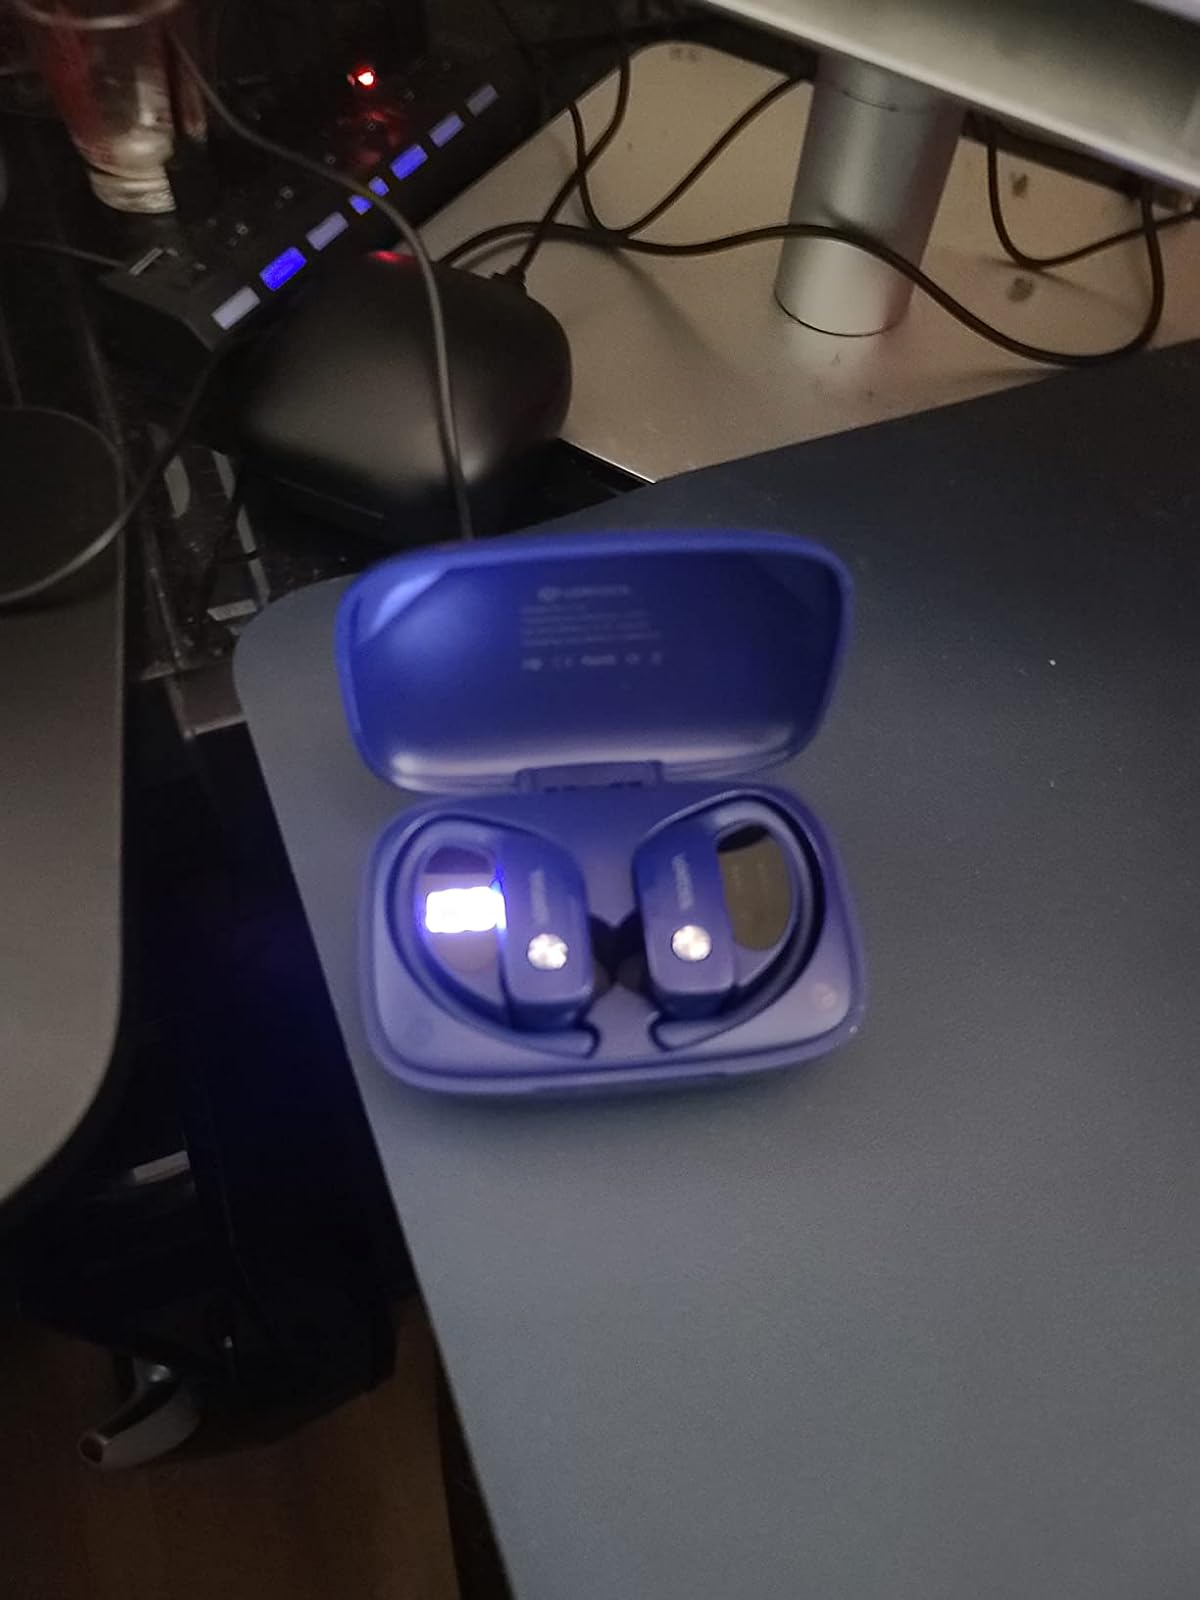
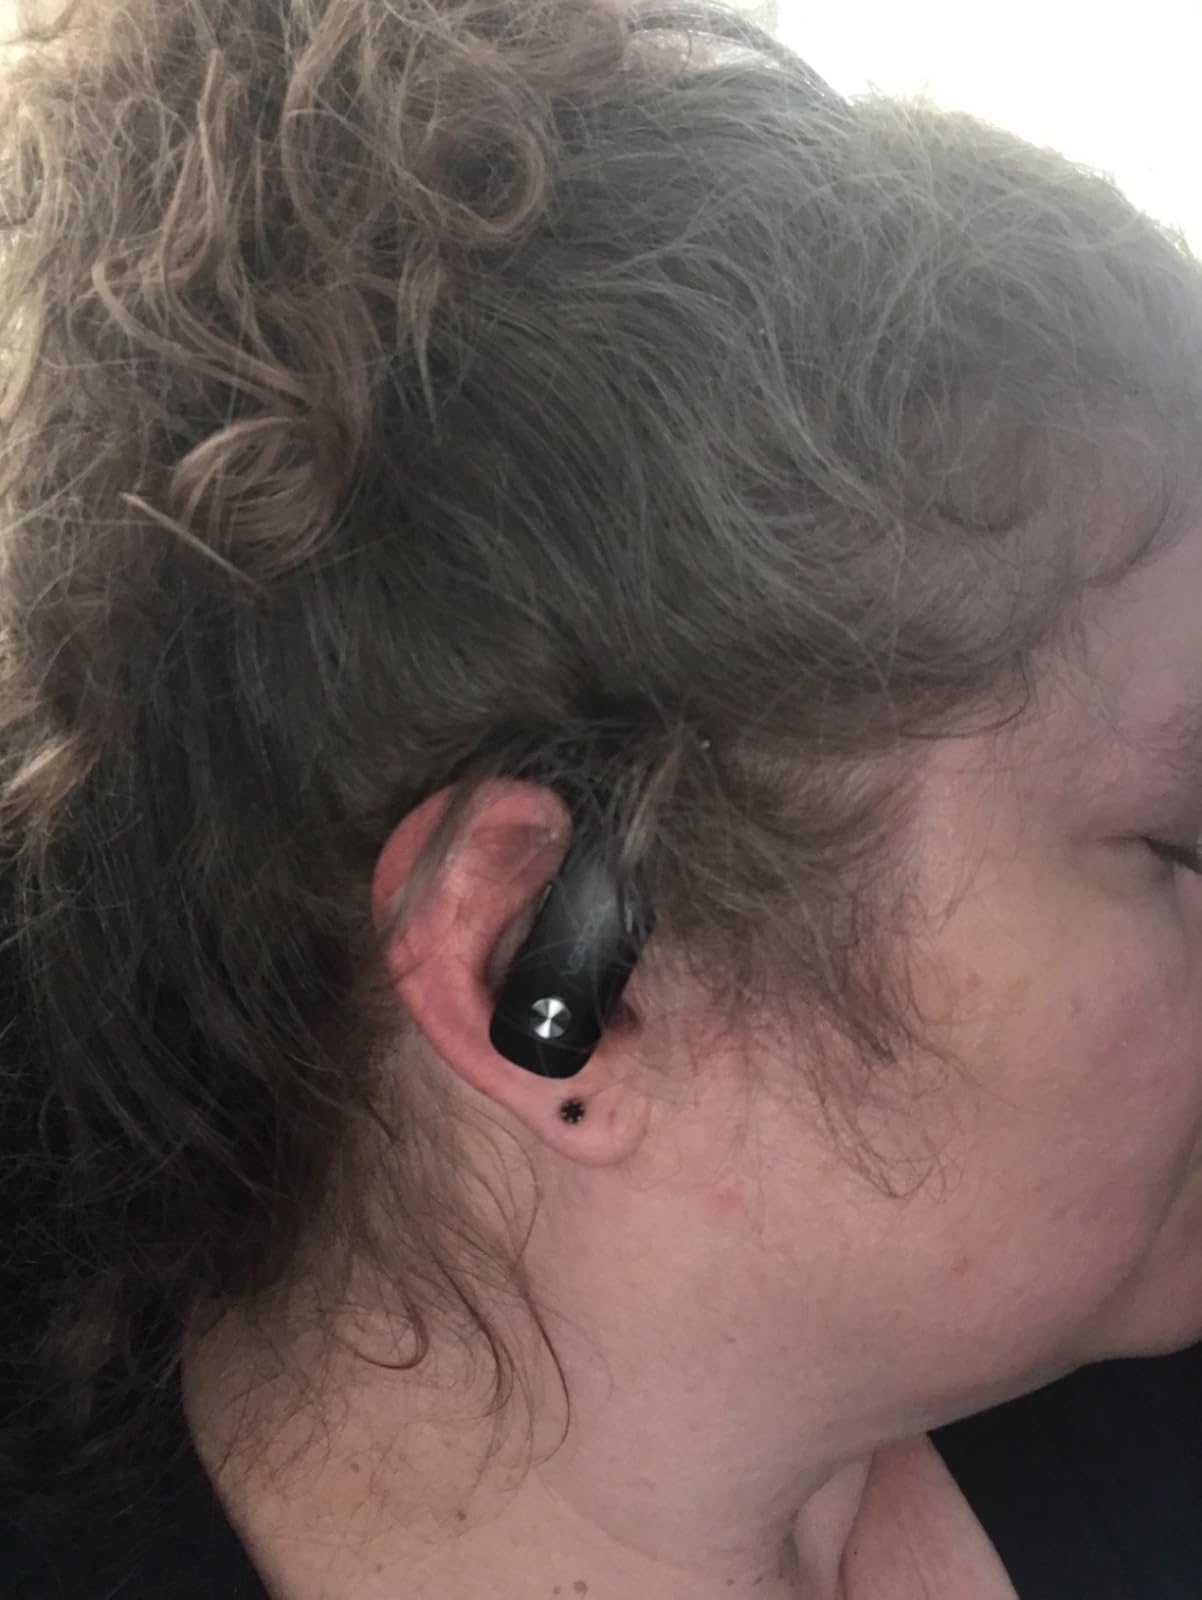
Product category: earbuds
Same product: no